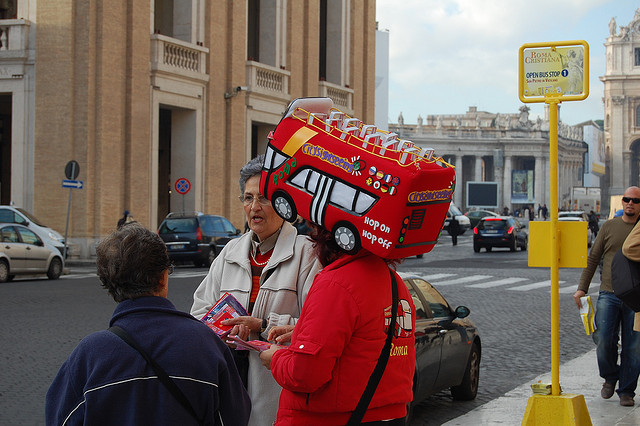
A person with a hat that looks like a bus

A oerson wearing a red cap that looks like a bus.

A woman is wearing a hat which is a bus on her head.

A woman standing on the sidewalk with a hat shaped liked a bus.

A man in Britain wearing a double decker bus hat